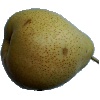
Label: pear_forelle